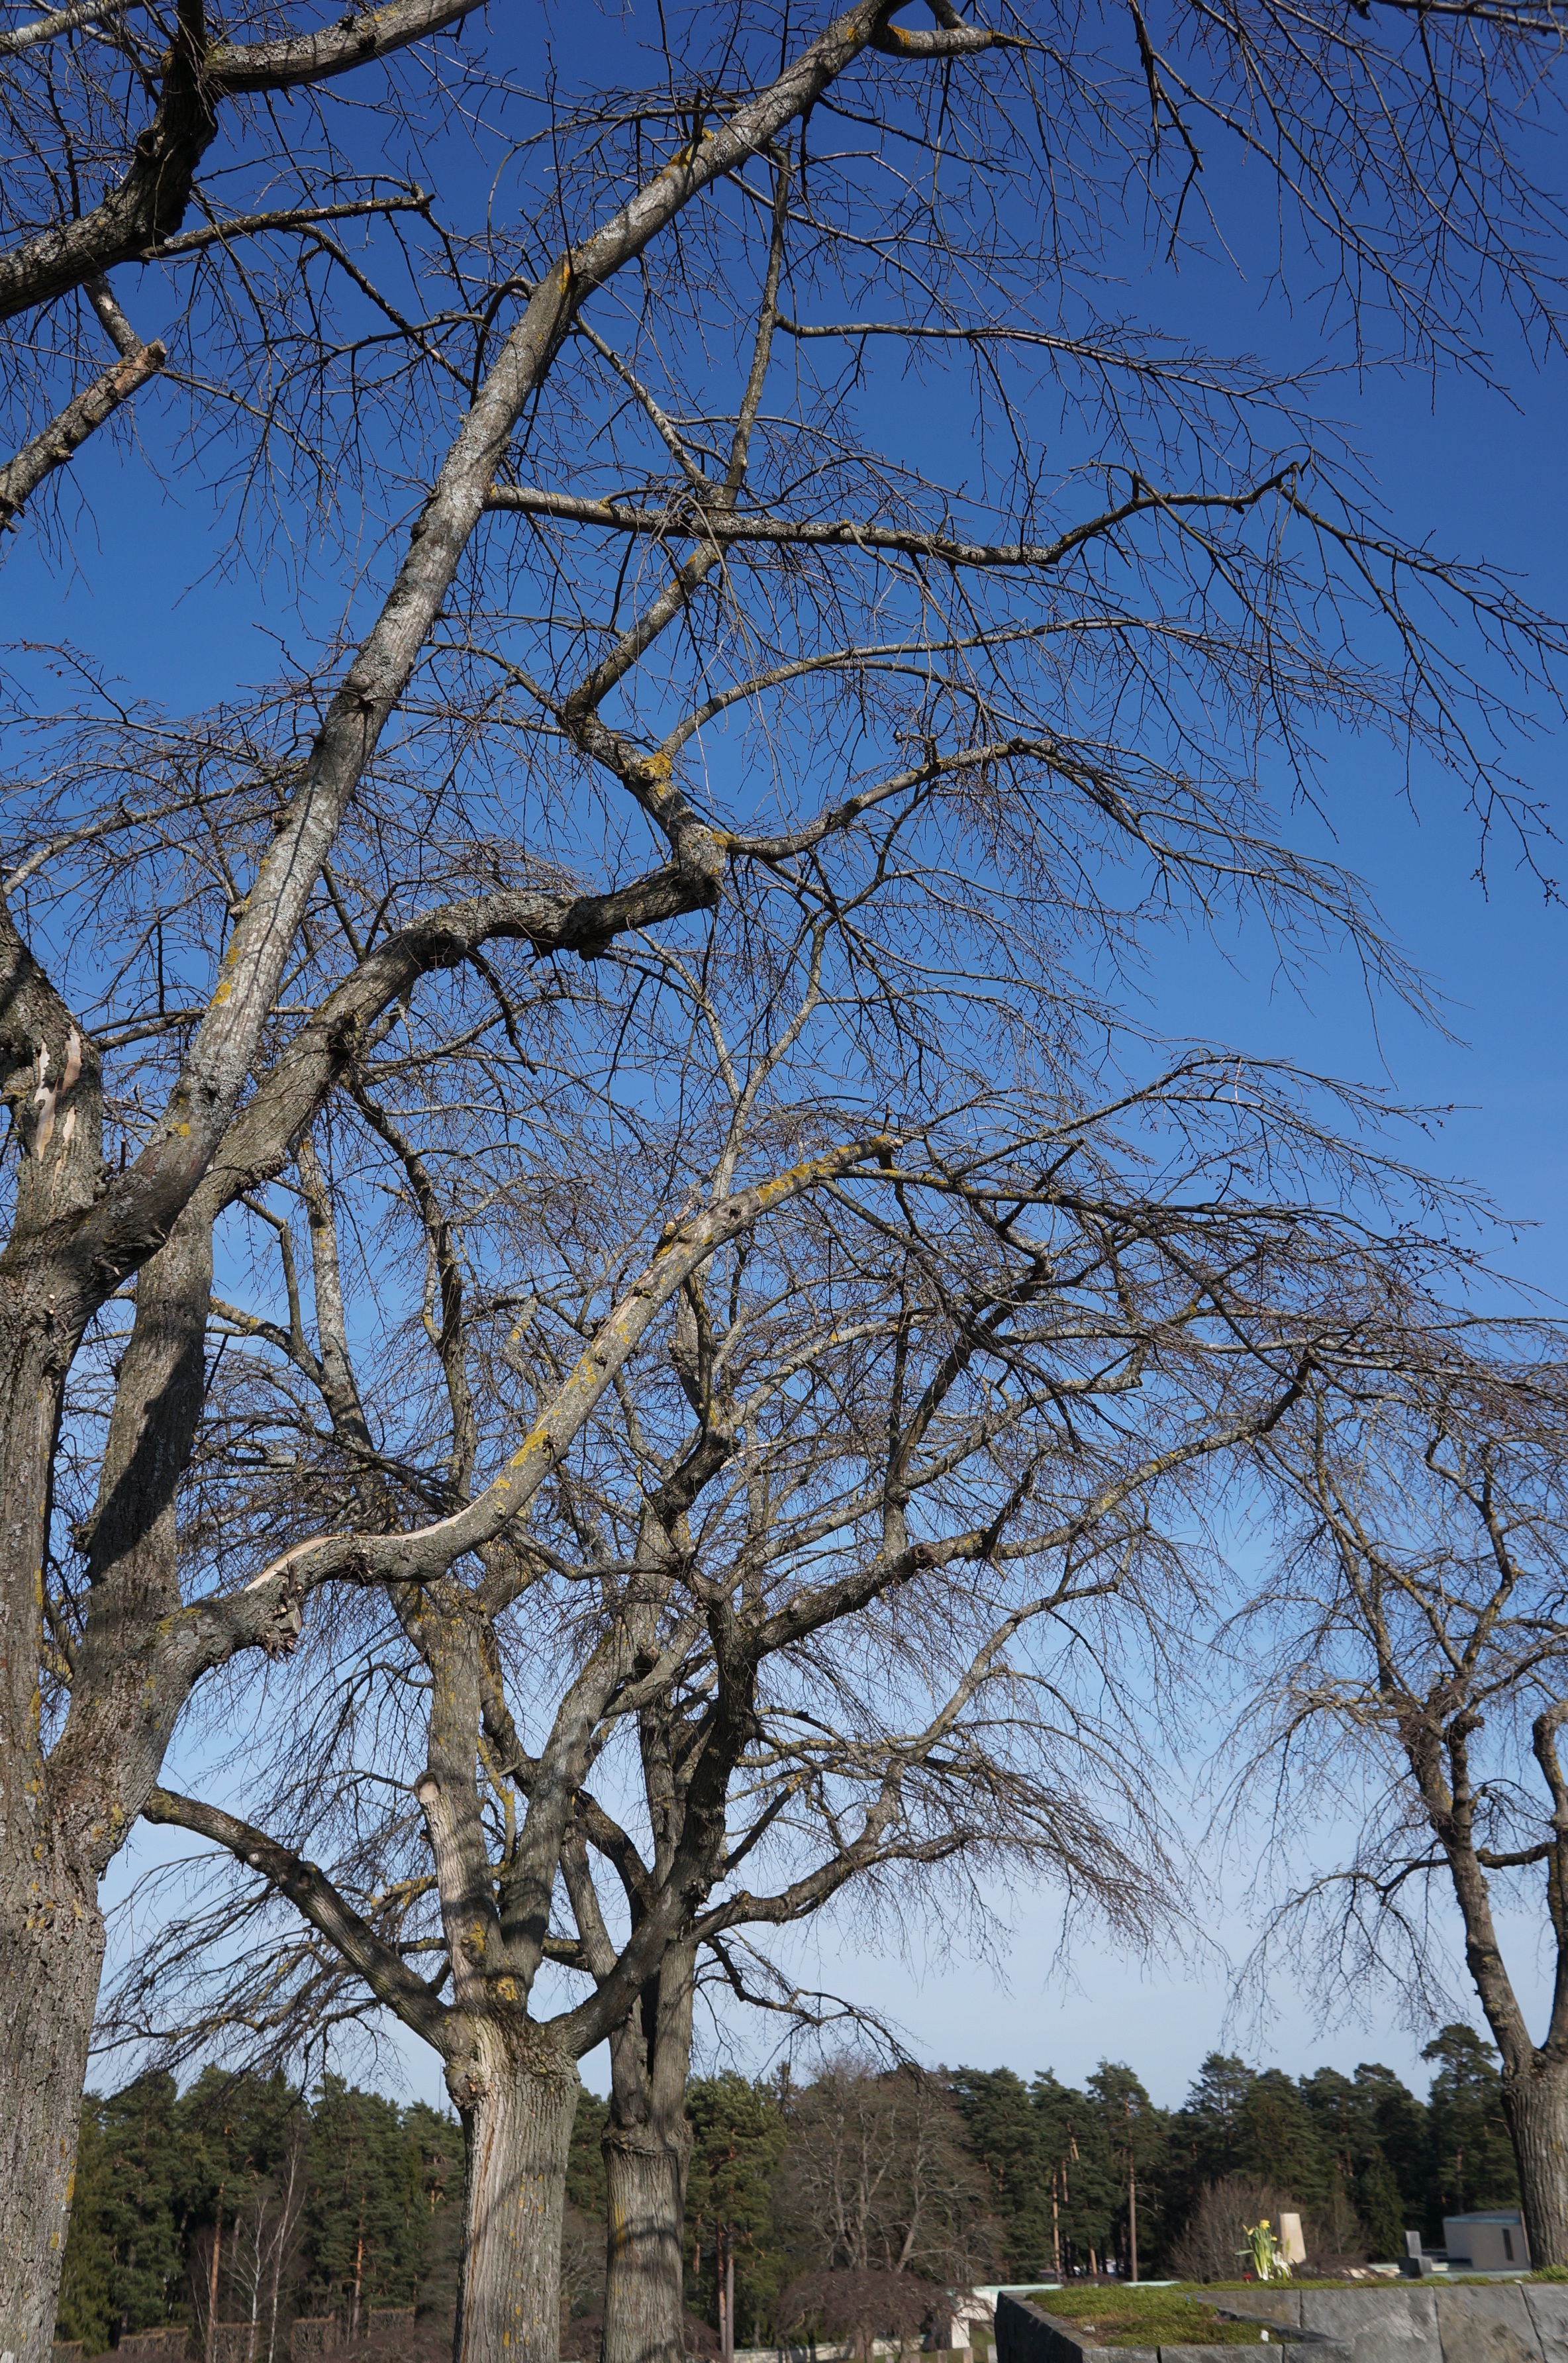
tree, branch, winter, plant, flower, autumn, branches, woodland, swedish nature, without leaves, threaded, woody plant, land plant